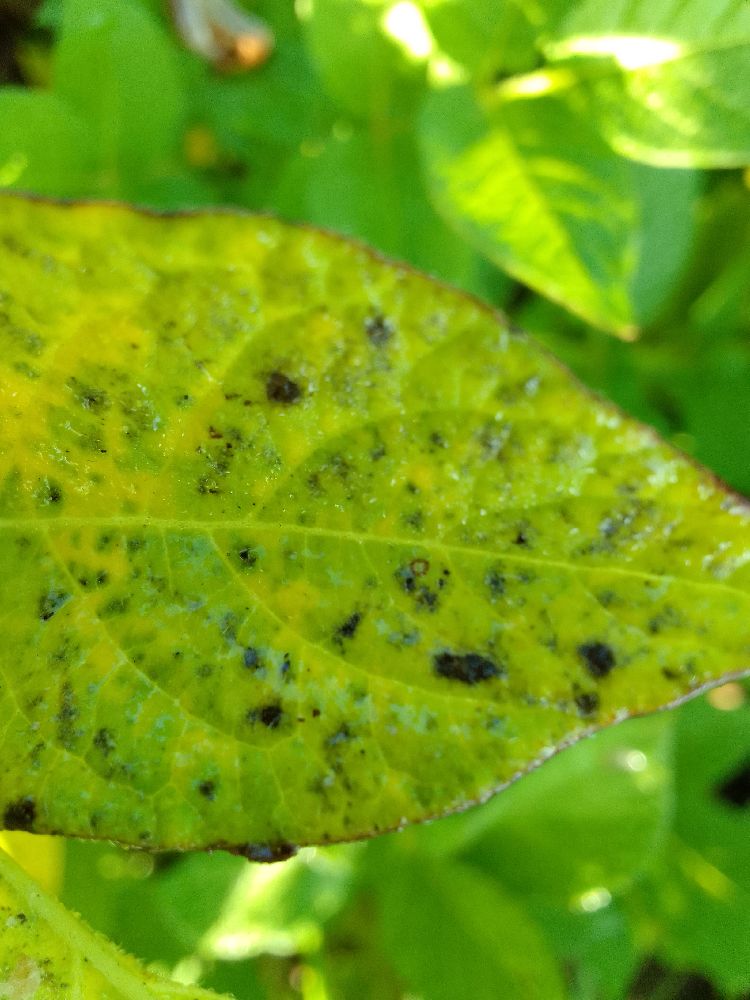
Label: Early blight